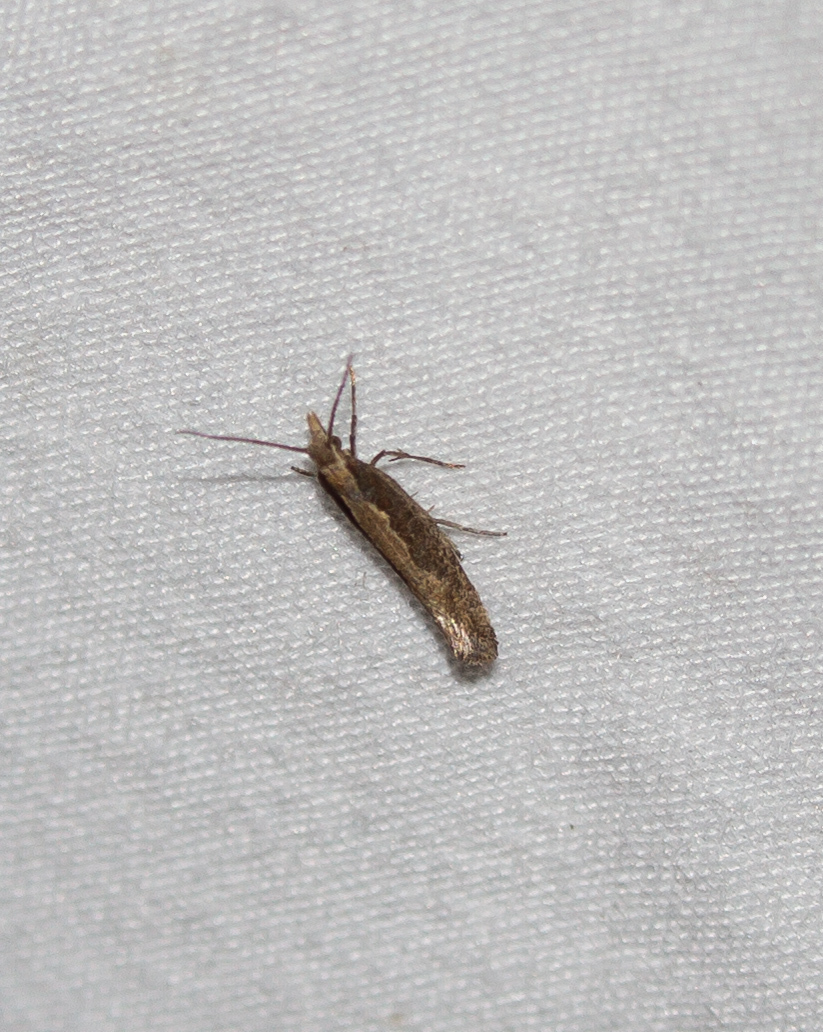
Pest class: diamondback_moth